USS Wahoo (SS-238)

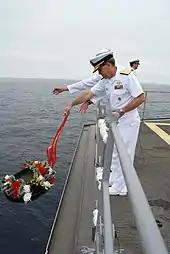
U.S. Navy wreath-laying ceremony for USS "Wahoo"

"Wahoo" then patrolled off the Korean coast, just south of Chinnampo. On 21 March, she sighted a large freighter identified as "Hozen Maru". She launched three torpedoes; the third hit the target amidships. She went down by the bow, sinking in four minutes, leaving approximately 33 survivors clinging to the debris.